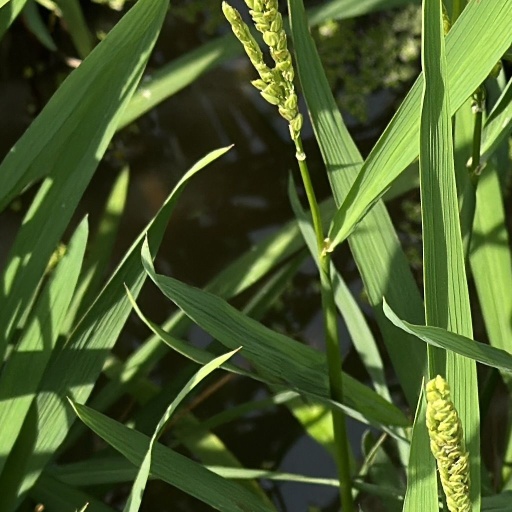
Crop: rice